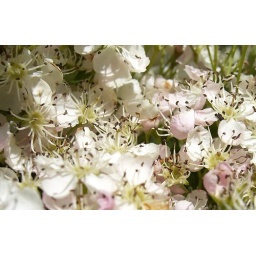
Some flowers on a tree in Sussex ENGLAND